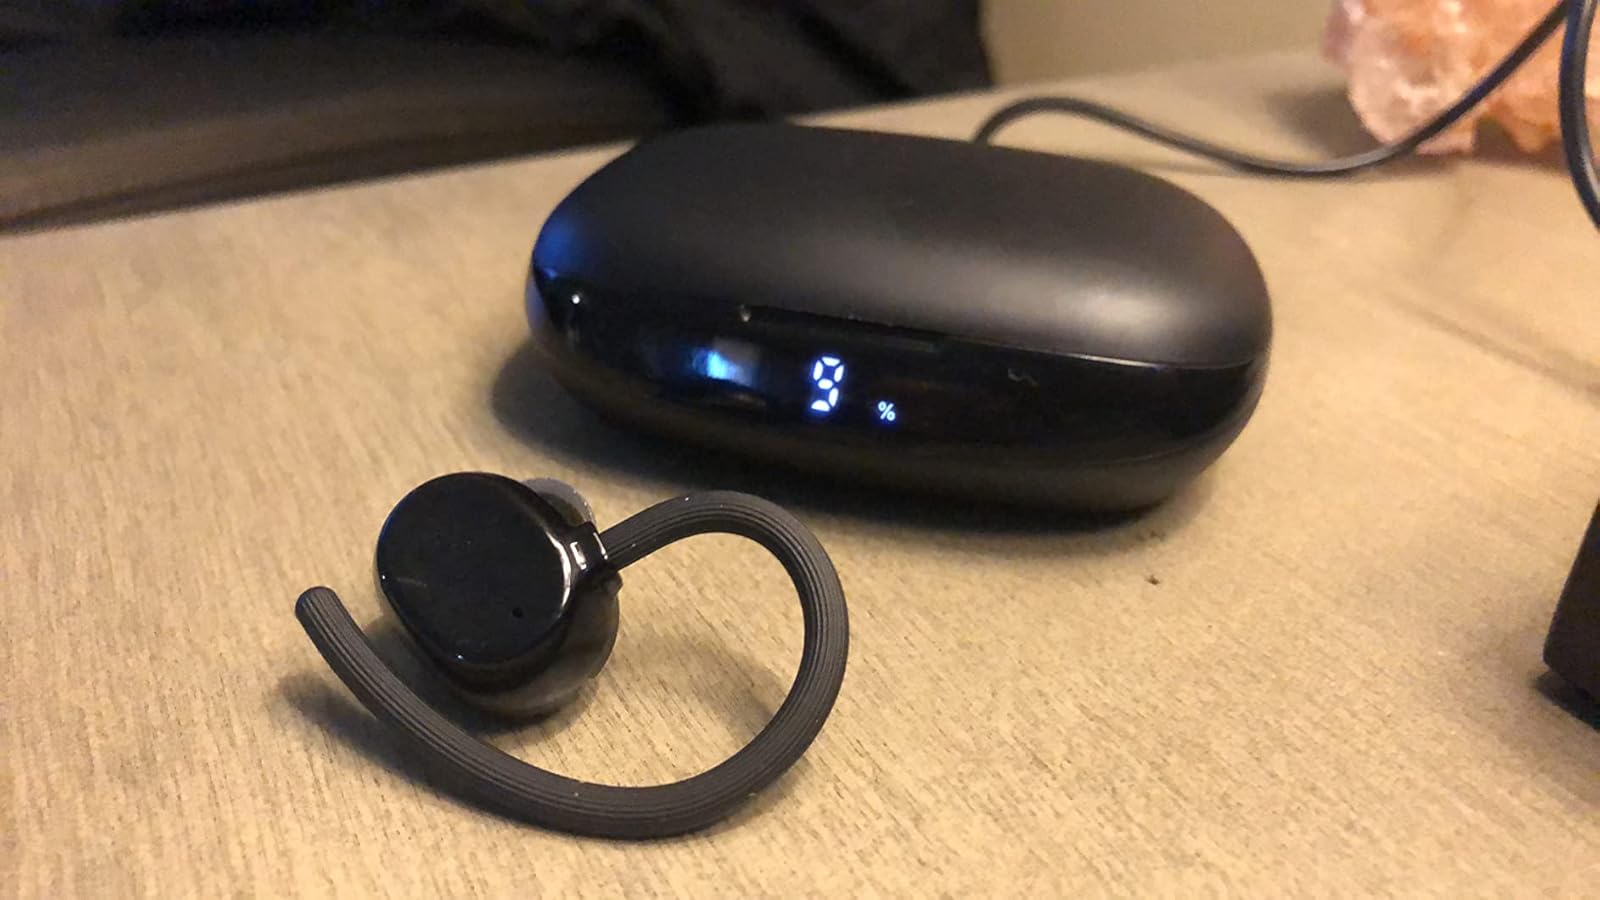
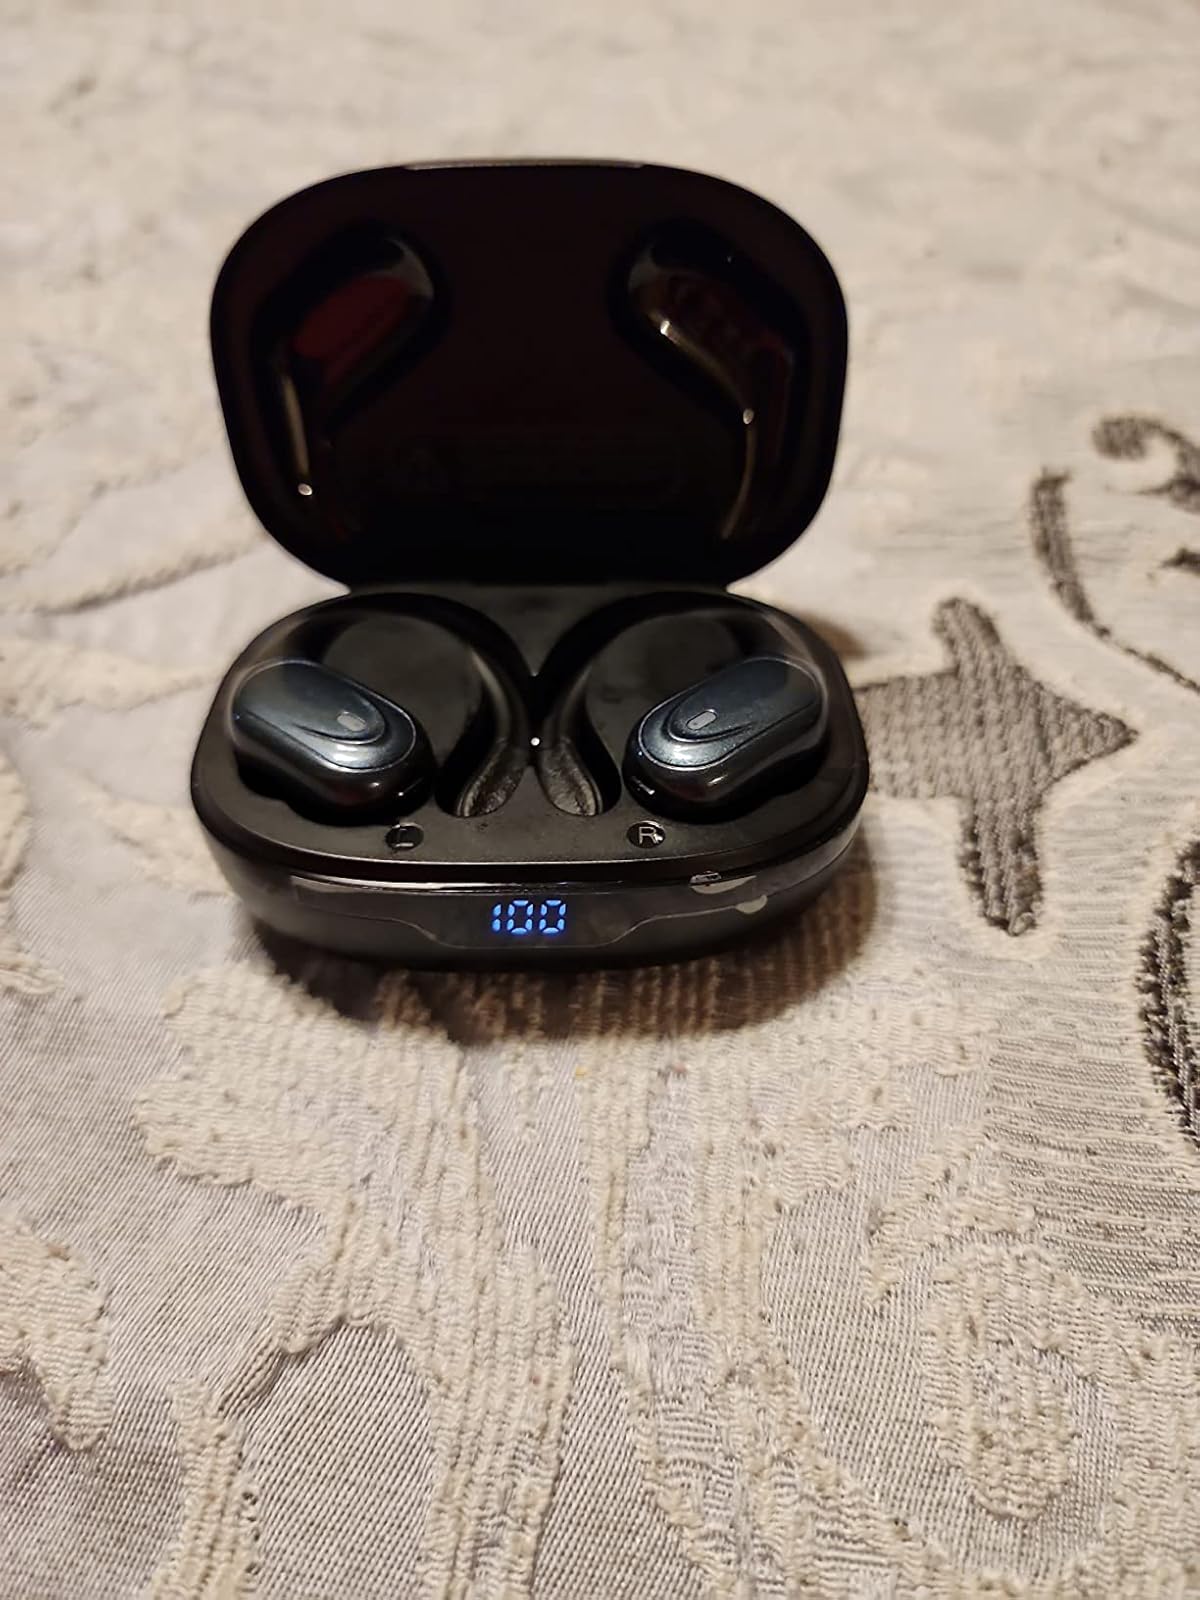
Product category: earbuds
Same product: no